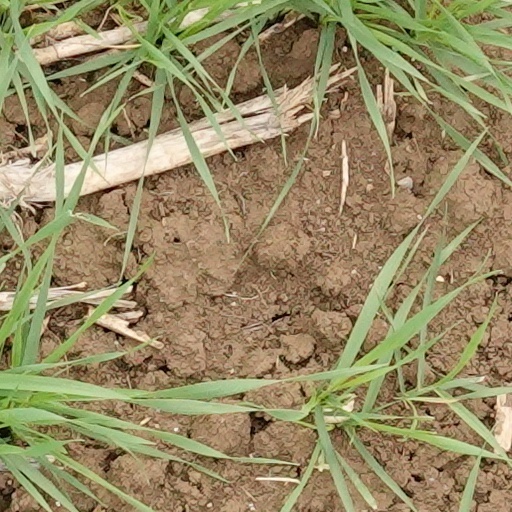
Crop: wheat